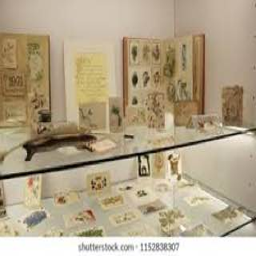
Liechtenstein PostalMuseum